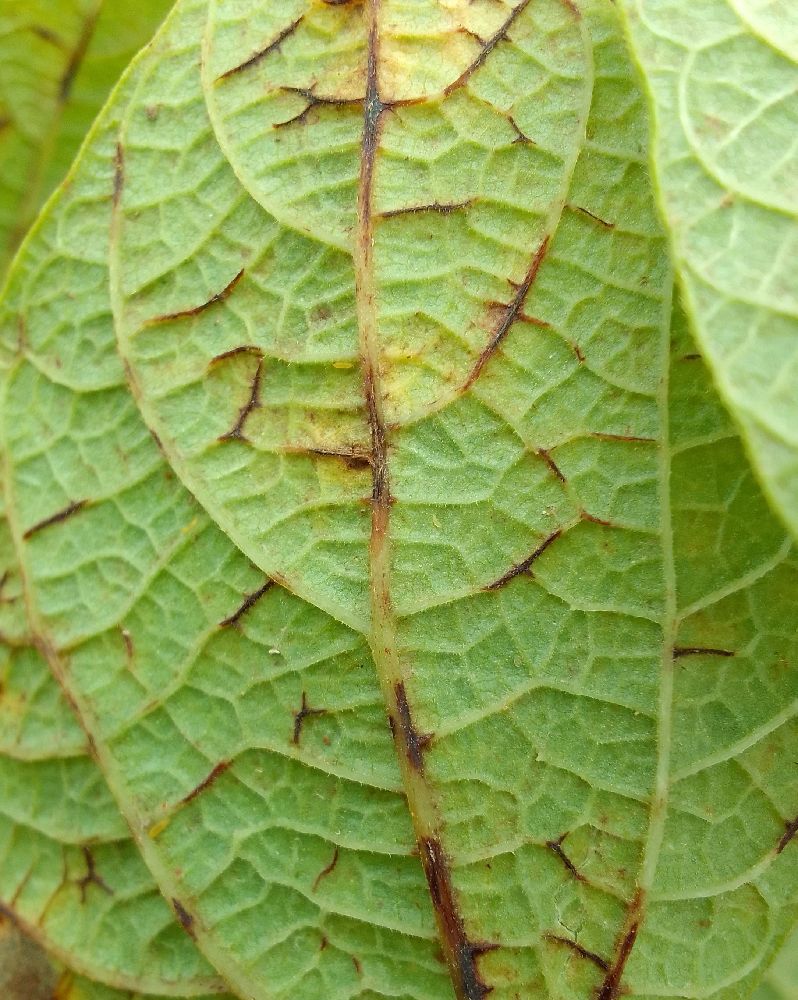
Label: anthracnose